50th Space Wing

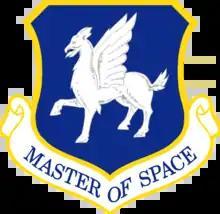
Shield of the 50th Wing

The 50th Wing is an inactive United States Air Force wing.